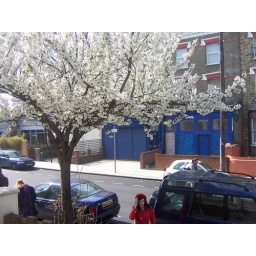
My street featuring blossoming spring tree and Natalie in red